High Renaissance

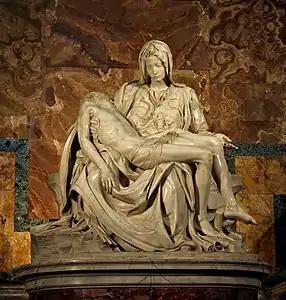
Michelangelo's "Pietà", 1498–99.

Painting of the High Renaissance is considered to be the absolute zenith of western painting and achieved the balancing and reconciliation, in harmony, of contradictory and seemingly mutually exclusive artistic positions, such as real versus ideal, movement versus rest, freedom versus law, space versus plane, and line versus colour. The High Renaissance was traditionally viewed as a great explosion of creative genius, following a model of art history first proposed by the Florentine Giorgio Vasari.